Edward Maufe

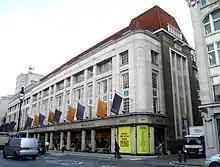
Heal and Son Ltd., Tottenham Court Road.

In 1936, King George VI commissioned Maufe to conduct various alterations to the Royal Chapel of All Saints in Windsor Great Park. The small private chapel stands in the grounds of Royal Lodge which was the Queen Mother's residence. Maufe designed a new ceiling for the chancel and a royal pew, new choir stalls and a casing for a new organ. In 1937, Maufe designed the extension to Heal's furniture store in Tottenham Court Road, where his wife Prudence worked, with his design including a full length Lenscrete Window inspired by his design for Guildford Cathedral. In 1944, he was awarded the Royal Gold Medal for architecture.